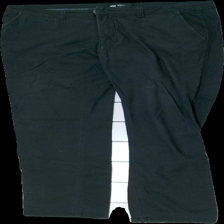
View: front
Type: Trousers
Category: Men
Brand: Lager 157
Brand text on label: J.
Colors: Black
Material: 100% cotton
Cut: Regular
Size: XL
Season: All
Stains: Minor
Price range: <50
Recommended usage: Recycle
Comment: detergent smell